Nyota Inyoka

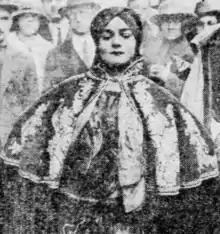
Nyota Inyoka, from a 1922 publication.

Nyota Inyoka (1896 – July 1971), sometimes billed as Princess Nyota Inyoka, was a French-Indian dancer and choreographer.